East Bay Electric Lines

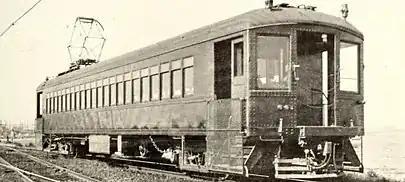
Photo of an original East Bay Electric Lines interurban when delivered by the American Car & Foundry Company. Note the rectangular windows.

To provide faster transportation on its commuter lines, Southern Pacific purchased steel interurbans from the American Car & Foundry Company (AC&FC). The first group of cars arrived in 1911 from the AC&FC and consisted of 40 powered passenger coaches (motors), 25 powered combination baggage-passenger cars (combos), and 50 unpowered passenger coaches (trailers), some with train controls and some without. They had large rectangular end windows, which proved to be a liability for train crews in accidents. Eventually, these rectangular end windows would be replaced with circular windows, reminiscent of portholes and similar to the Pennsylvania Railroad's MP54 electric suburbans. The circular windows however would not be applied to trailers, or trains that lacked train controls.